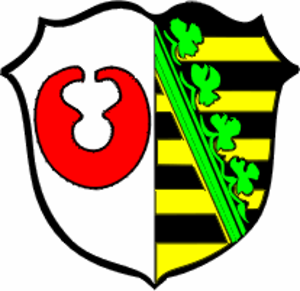
Kemberg est une ville située dans l'arrondissement de Wittemberg en Saxe-Anhalt, en Allemagne.